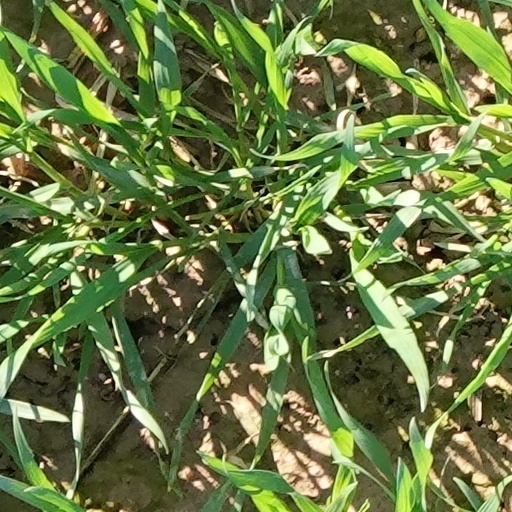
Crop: wheat